Karstadt

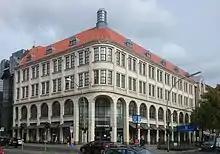
Karstadt department store in Berlin

In 1929 one of the then-largest department stores in the world was opened on Hermannplatz in Berlin-Kreuzberg. The nine-storey building with around of usable space (at that time KaDeWe had less than initially offered work to 4,000 employees. The monumental building also had two towers, a roof terrace and several truck lifts as well as its own entrance from the underground railway. It soon became clear, however, that the building was over-dimensioned and, in 1932, a number of floors were empty due to the economic crisis. In 1945 the building was blown up by members of the SS.